Chumash people

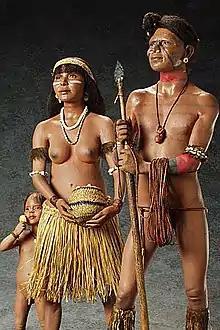
Chumash Family by American sculptor George S. Stuart

While droughts were not uncommon in the centuries of the first millennium AD, a population explosion occurred with the coming of the medieval warm period. "Marine productivity soared between 950 and 1300 as natural upwelling intensified off the coast." Before the mission period, the Chumash lived in over 150 independent villages, speaking variations of the same language. Much of their culture consisted of basketry, bead manufacturing and trading, cuisine of local abalone and clam, herbalism using local herbs to produce teas and medical reliefs, rock art, and the scorpion tree.